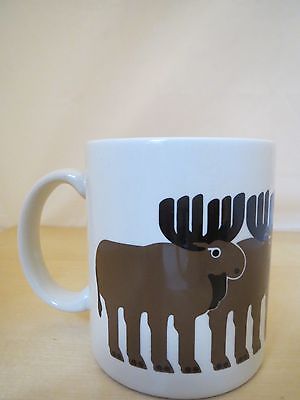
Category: mug